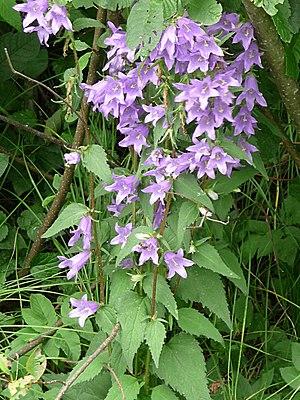
La Campanule gantelée, Campanule à feuilles d'ortie ou ortie bleue est une plante herbacée vivace de la famille des Campanulacées.